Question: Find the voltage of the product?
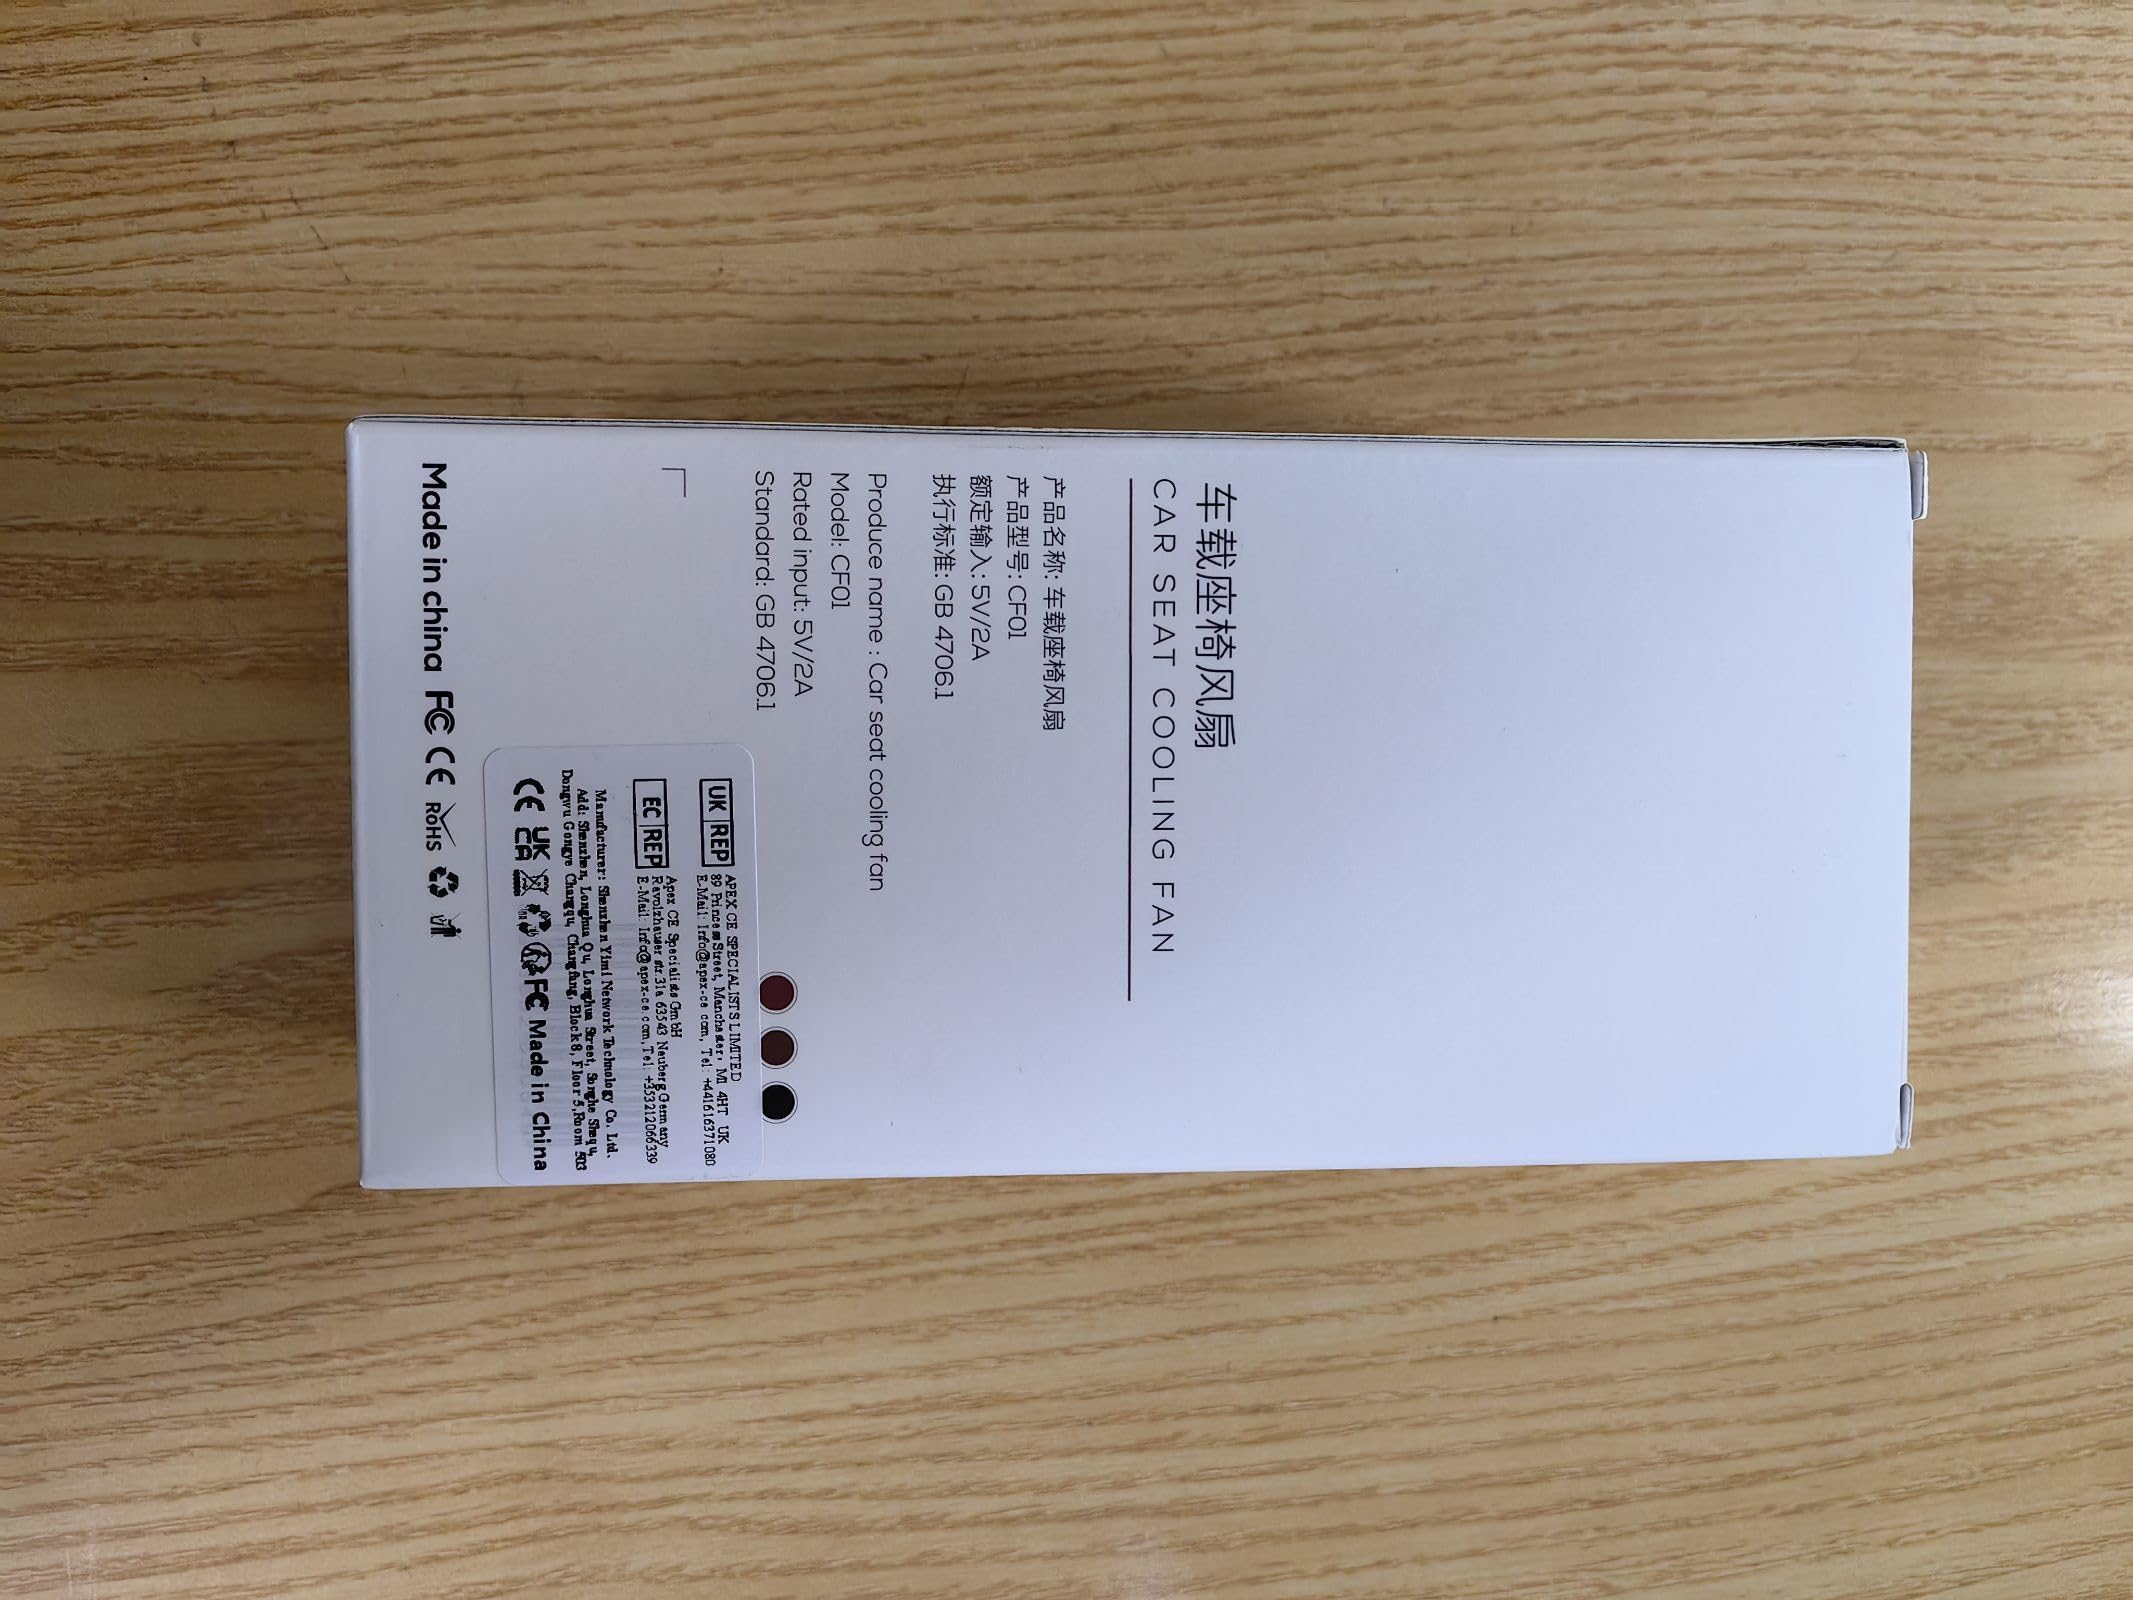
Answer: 5.0 volt